NRG Park

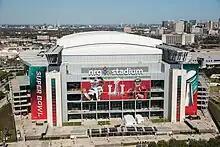
NRG Stadium

NRG Park, formerly Reliant Park and Astrodomain, is a complex in Houston, named after the energy company NRG Energy. It is located on Kirby Drive at the South Loop West Freeway (I-610). This complex of buildings encompasses of land and consists of four venues: NRG Stadium, NRG Center, NRG Arena and NRG Astrodome.